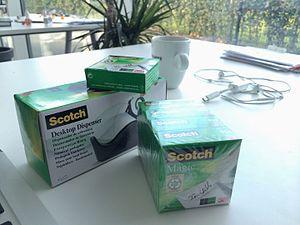
Scotch et Scotch Tape sont des marques déposées appartenant à la société 3M. C'est l'ingénieur Richard Drew qui inventa le système de ruban adhésif transparent sous cette marque en 1930.